Avrohom Yaakov Friedman (third Sadigura rebbe)

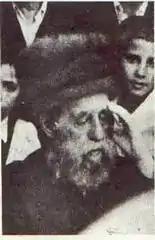

Avrohom Yaakov Friedman, in English also spelled Abraham Jacob Friedman (July 30, 1884 – December 24, 1961) was the third Rebbe of the Sadigura Hasidic dynasty. He was a prominent Jewish leader in Vienna in the interwar period and in the nascent State of Israel, where he established his court in Tel Aviv. He was one of the first members of Agudat Israel and occupied a seat on the Moetzes Gedolei HaTorah.